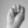
ASL letter: M